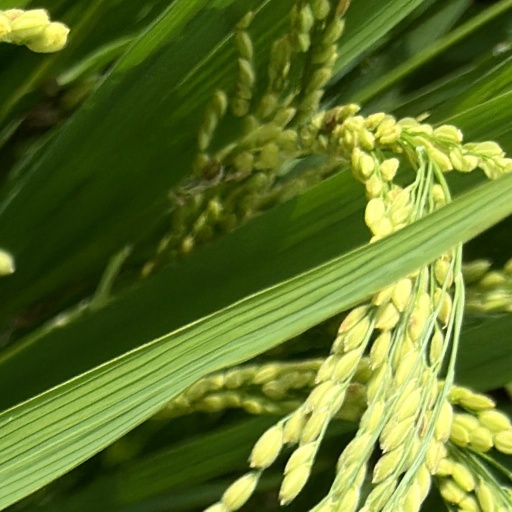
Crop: rice